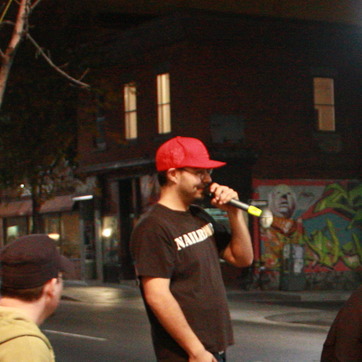
Material: skin